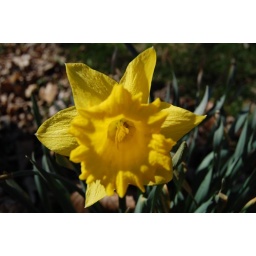
Wild yellow flower in Spring in Newark, Delaware